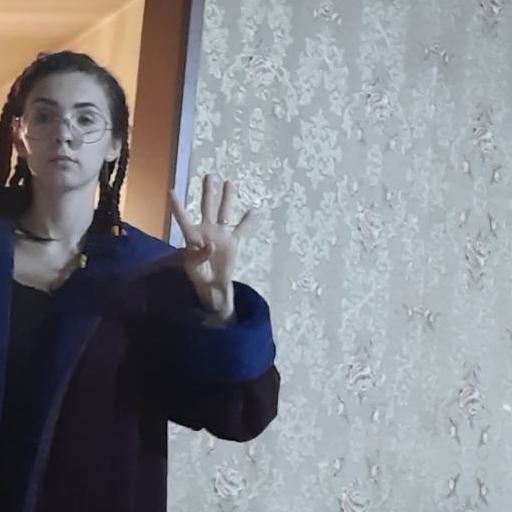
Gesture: four